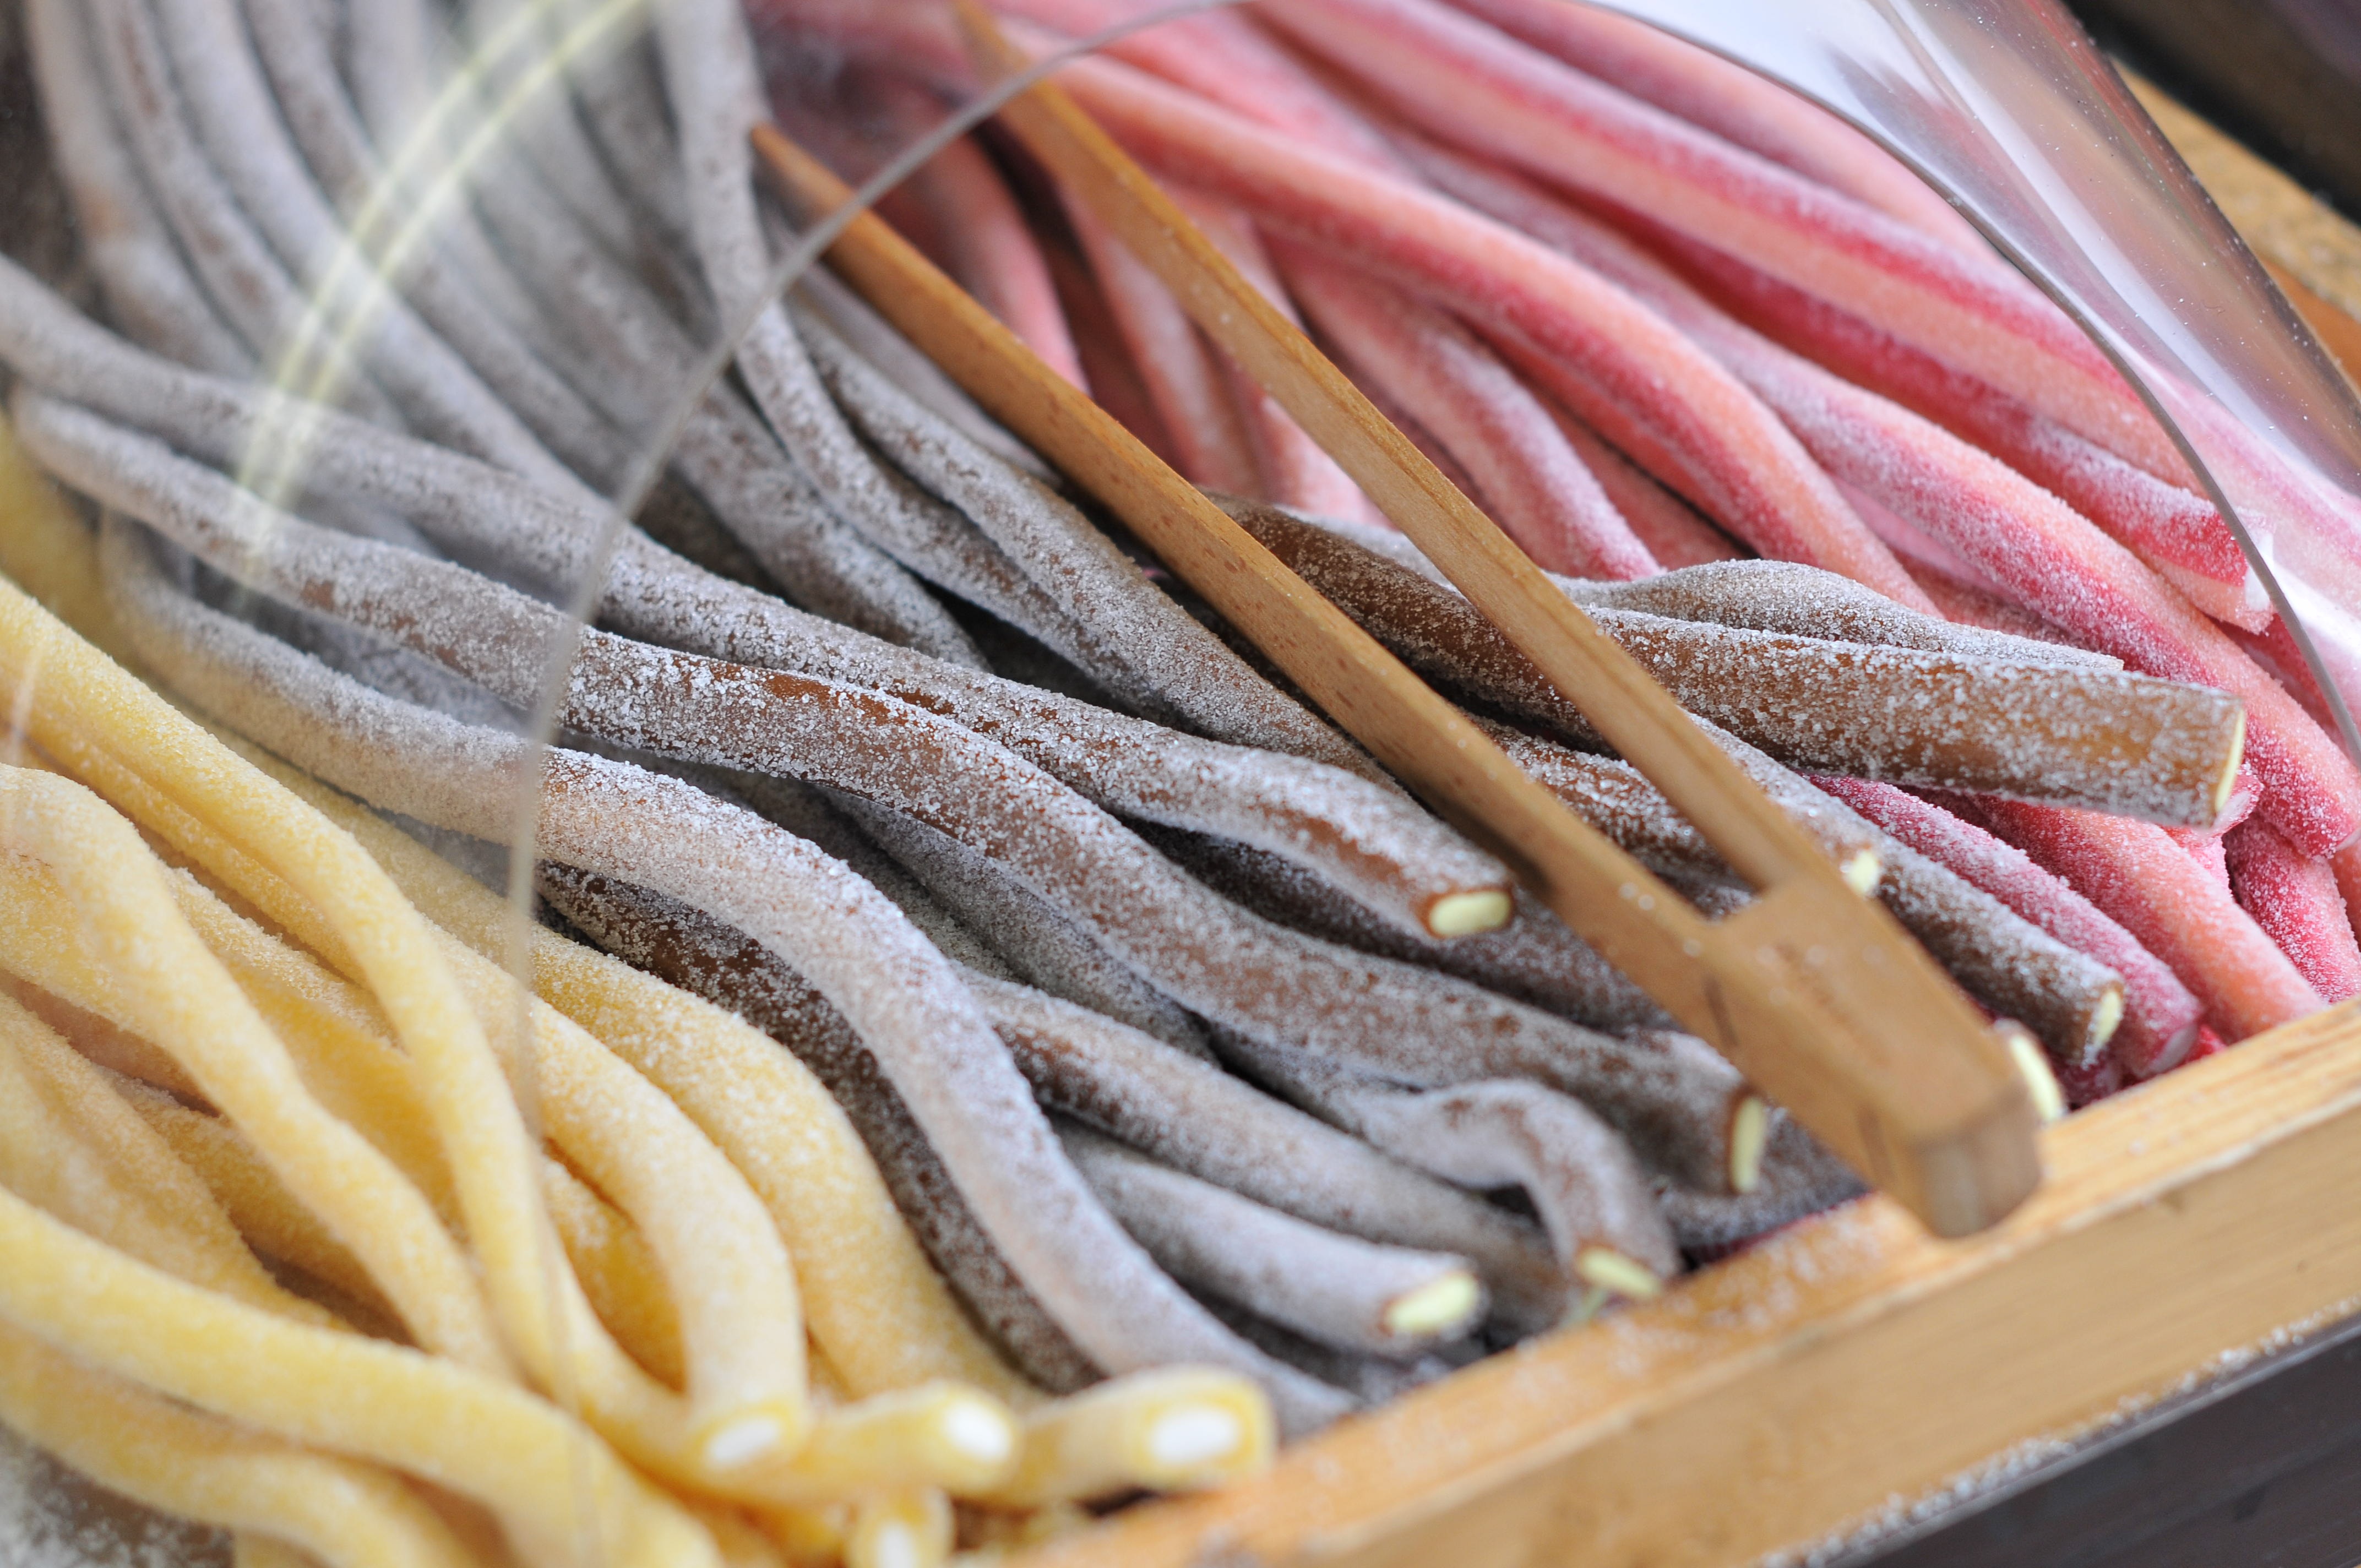
sweet, dish, food, produce, seafood, fish, snack, cuisine, sugar, candy, flavor, snack food